William B. Rice

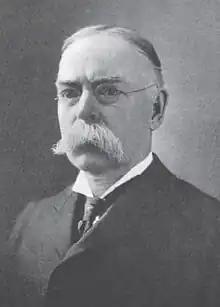
William Ball Rice c. 1900

William Ball Rice (April 1, 1840 – May 21, 1909) was an American industrialist who co-founded Rice & Hutchins, a shoe manufacturing company with main offices in Boston, Massachusetts. He served as president of the company from its founding in 1866 until his death.